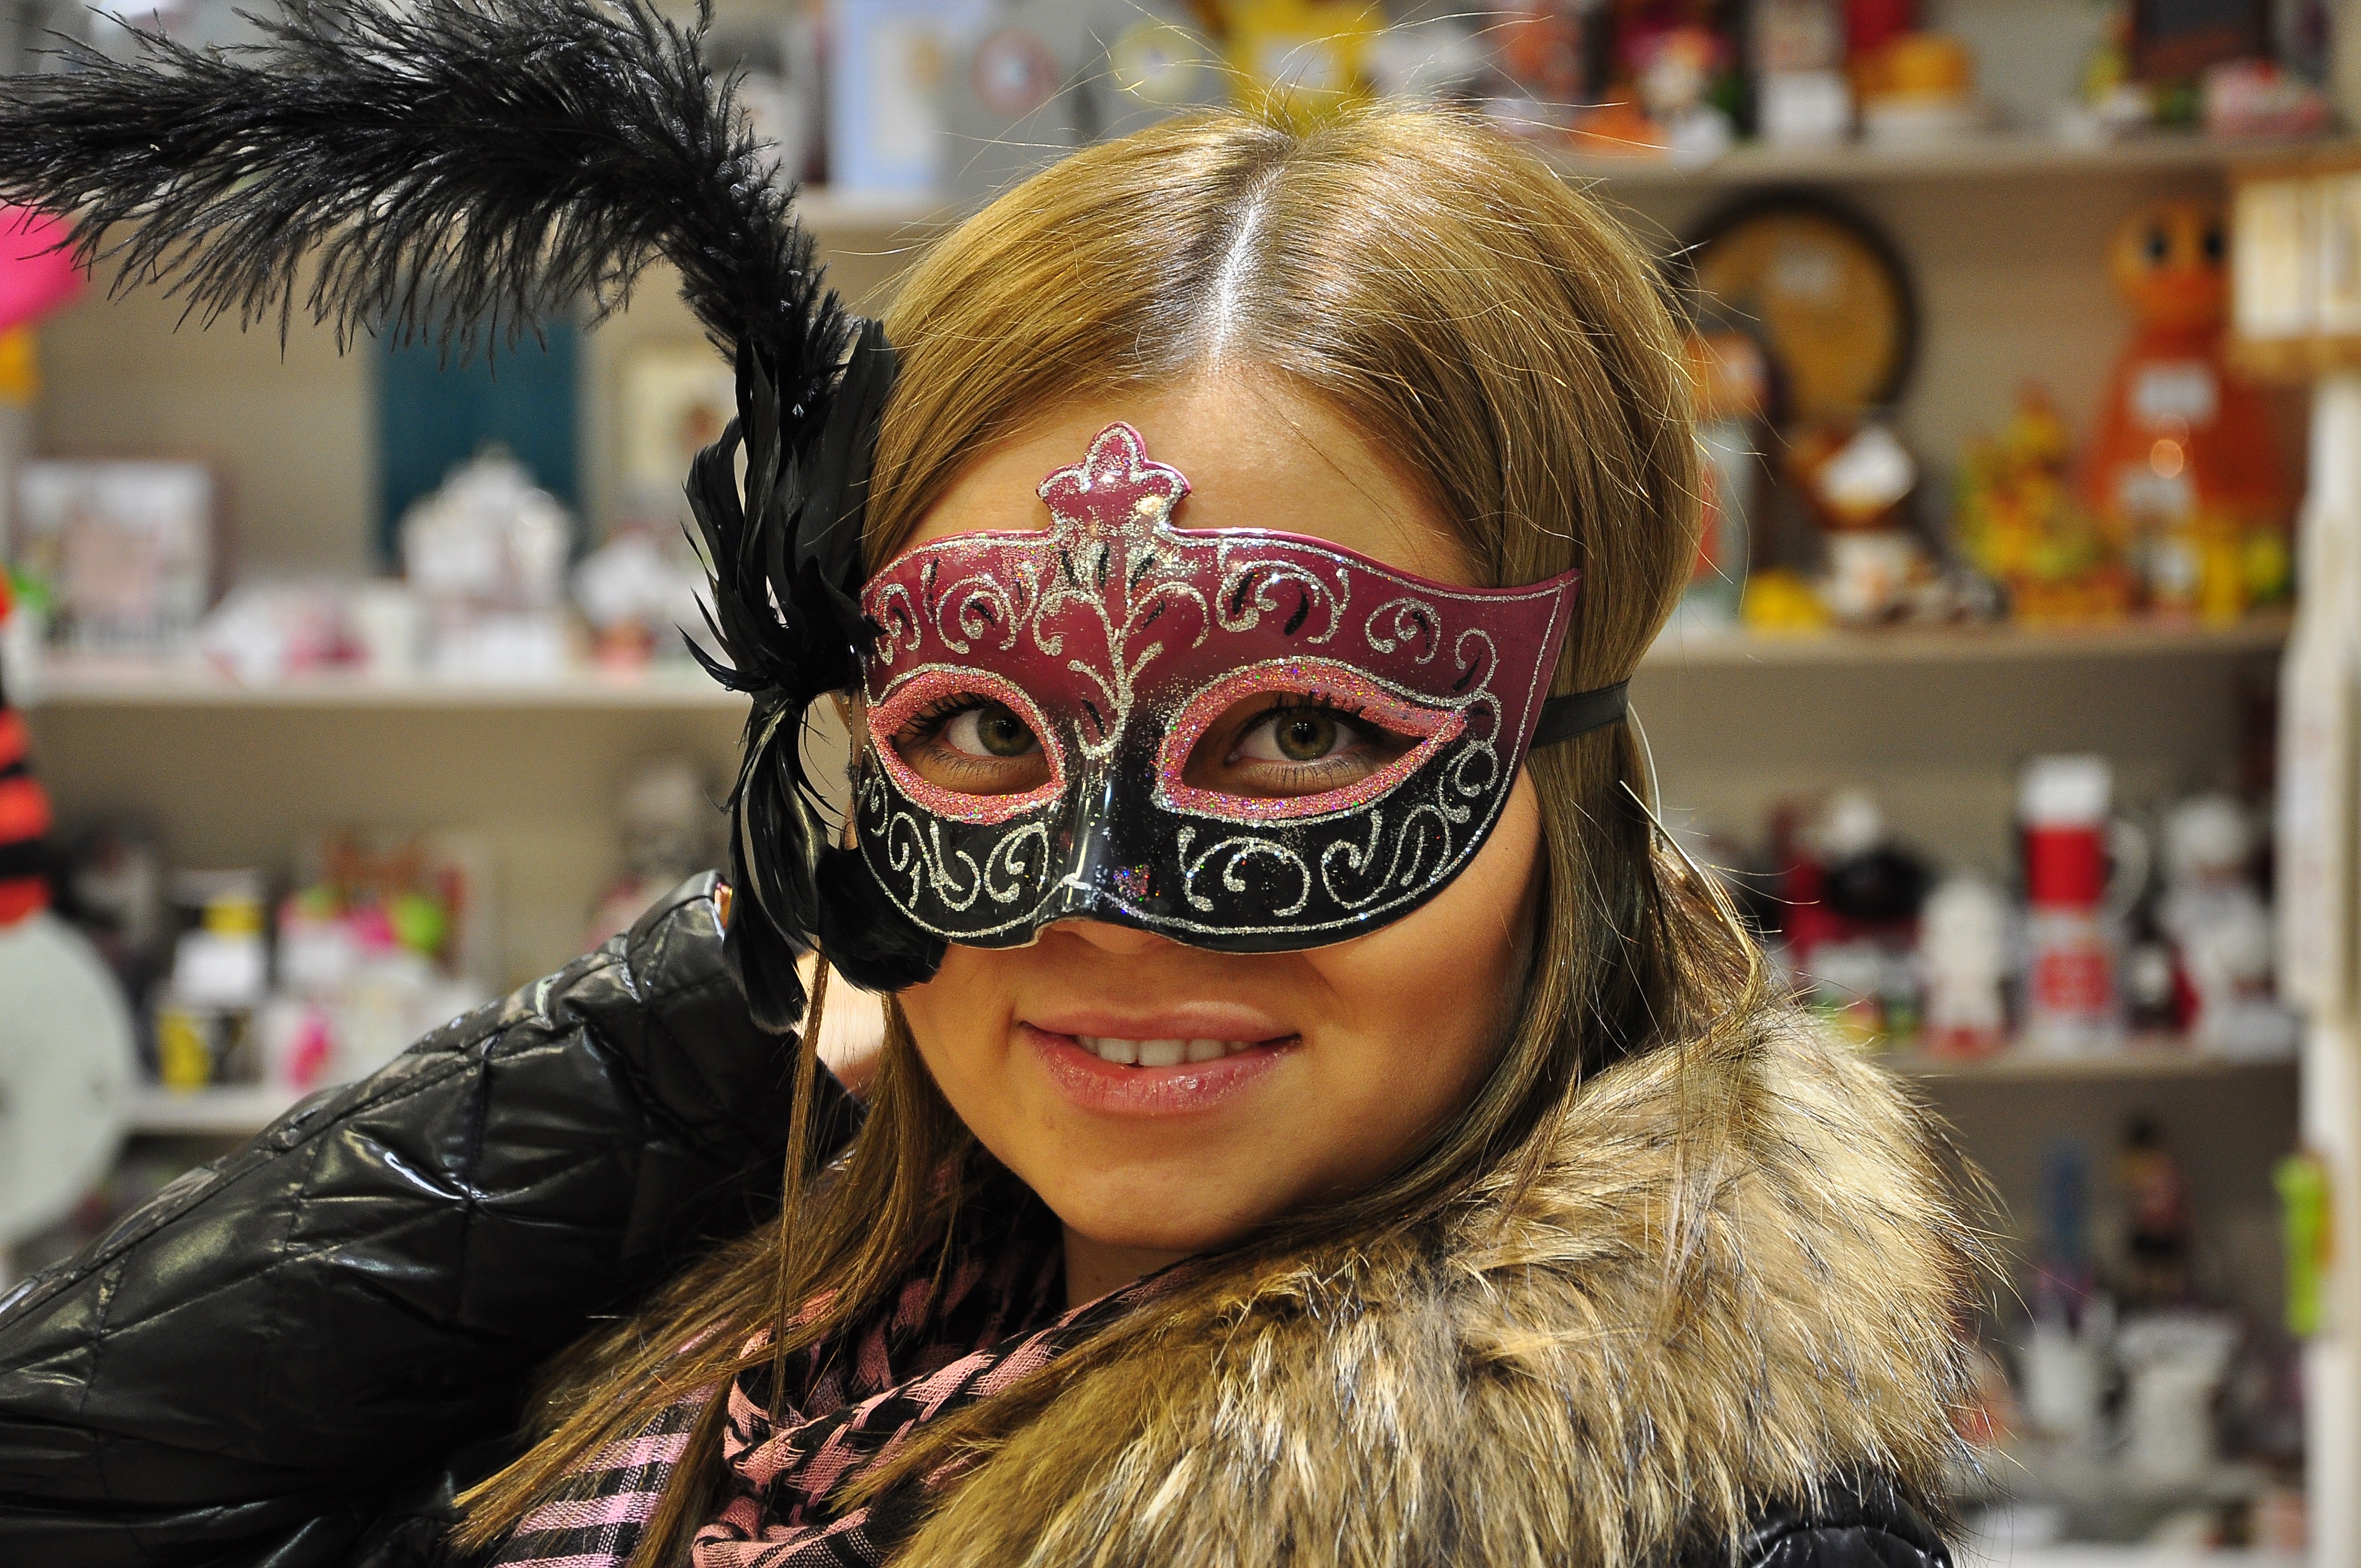
person, people, girl, woman, photo, fur, shop, portrait, model, young, carnival, show, clothing, black, smiling, smile, eyes, art, festival, mask, fun, feathers, glasses, head, beauty, beautiful, teeth, costume, masquerade, views, sweetness, attractive, new year's eve, boa, intrigue, closed face, vision care